Sabuncuoğlu Şerafeddin

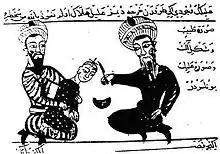
Hydrocephalus Sabuncuoğlu

Serafeddin Sabuncuoglu was one of the first to describe hydrocephalic drainage techniques in children. However, Şerafeddin Sabuncuoğlu did not have specific descriptions and understanding of hydrocephalus. It was after 150 years from Şerafeddin Sabuncuoğlu's initial description and diagnosis that Marco Aurelio Severino would officially describe and classify this procedure. He also pioneered the usage of a wooden splint after hand surgery. An important observation that Şerafeddin Sabuncuoğlu made in Cerrahiyyet’u¨l Haniye was that a fast delivery of a baby can occur if the patient holds their breath and exerts a strong force. He recommended herbal drugs that would cause the patient to sneeze in order to exert a stronger force. Şerafeddin Sabuncuoğlu also describes complications that occur during pregnancy and how to prevent the death of the mother. His main techniques involve the insertion of a hook on a dead fetus to extract the baby out of the mother. Şerafeddin Sabuncuoğlu also suggested crushing the fetus’ skull with the “Mi dah” instrument if the hydrocephaly was causing the obstruction.